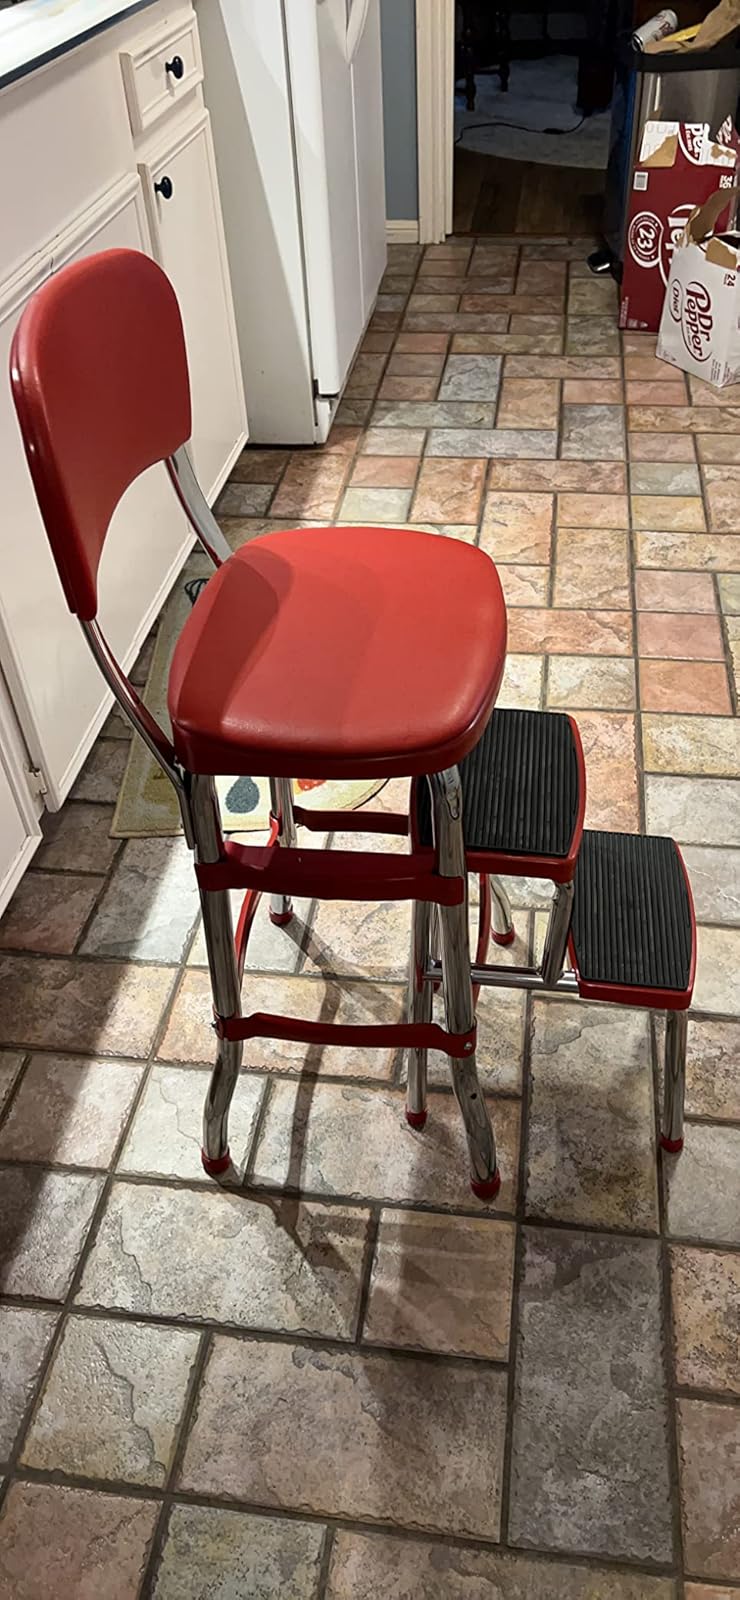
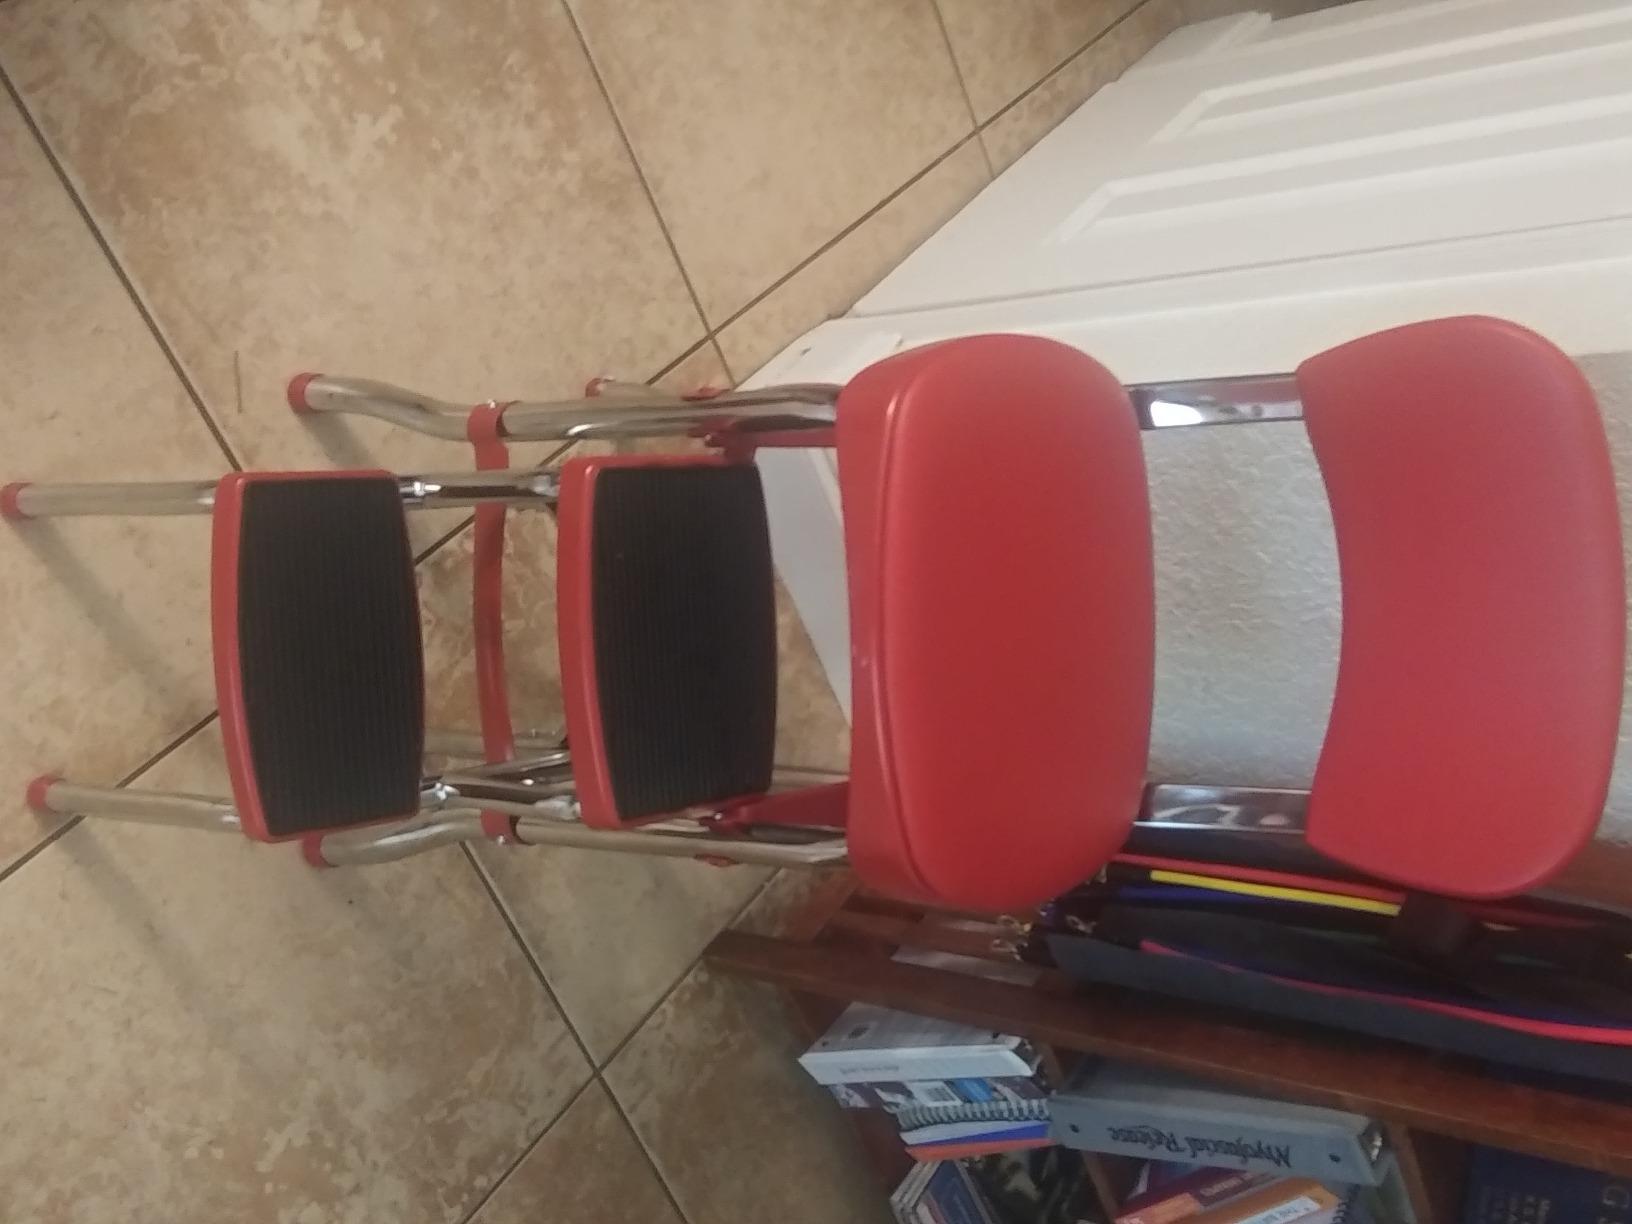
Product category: items_chair
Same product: yes